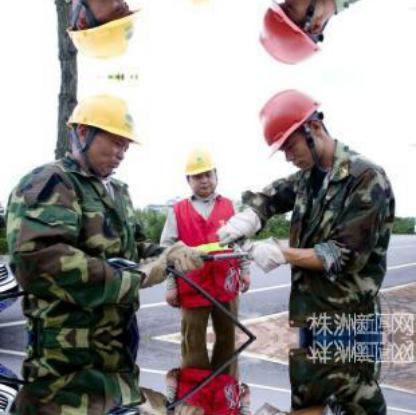
Objects in the image:
label: helmet
label: helmet
label: helmet
label: helmet
label: helmet
label: helmet